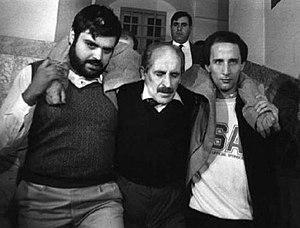
Vito Calogero Ciancimino était un homme politique de la Démocratie chrétienne, maire de Palerme en 1970-71 et « Associé » de Cosa Nostra. Arrêté en 1984 et devenant en 1992 le premier homme politique italien à être condamné pour ses liens avec la mafia, il n'a été incarcéré qu'en novembre 2001, un an avant sa mort. Son fils, Massimo Ciancimino, devenu pentito après son arrestation, a rendu public un document, en octobre 2009, prouvant que Vito Ciancimino était lié aux réseaux Gladio de l'OTAN et apportant, de surcroît, des détails sur l'enlèvement du président du Conseil Aldo Moro par les Brigades rouges, affirmant que la mafia avait refusé d'intervenir pour sa libération alors qu'elle connaissait certains dessous de l'affaire.